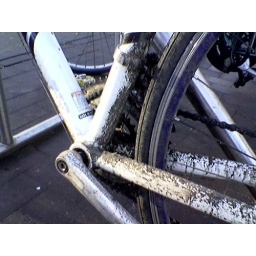
My road bike (Trek 1000) after commuting in December.